Shirley Plantation

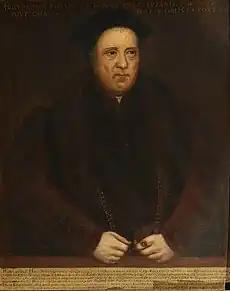
Sir Rowland Hill: understood to be related to the Hill's of the Shirley Plantation. His Geneva Bible's frontispiece was the inspiration for Franklin's design for the First Great Seal of the United States

Edward Hill's original plot was expanded by marriage and gradual land acquisition. In 1660, Hill patented in Charles City County, including the island. When he died several years later, the land passed to Edward Hill II, who continued as owner during Bacon's Rebellion in 1676. One of these men built the Hill House, the first mansion at Shirley, which was torn down . The younger Hill sided with Governor William Berkeley, and Bacon's rebels plundered the property, perhaps in part because the King's commissioners who later examined the rebellion found him to be "the most hated man of all the county where he lived". Hill was also the subject of the "Charles City Grievances" of May 10, 1677, which accused him of misappropriating county taxes for his own use.